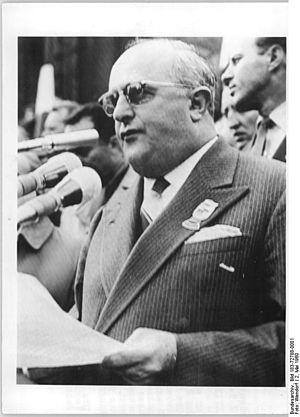
Adriano Rodoni, né en 1898 à Milan et mort en janvier 1985, est un dirigeant italien de cyclisme et un ancien président de la Fédération cycliste italienne et de l'Union cycliste internationale de 1958 à 1981.